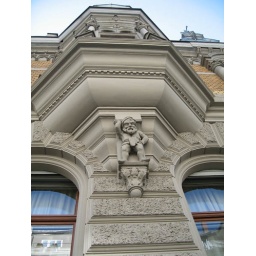
A funky little guy built into the facade of a house in Cologne